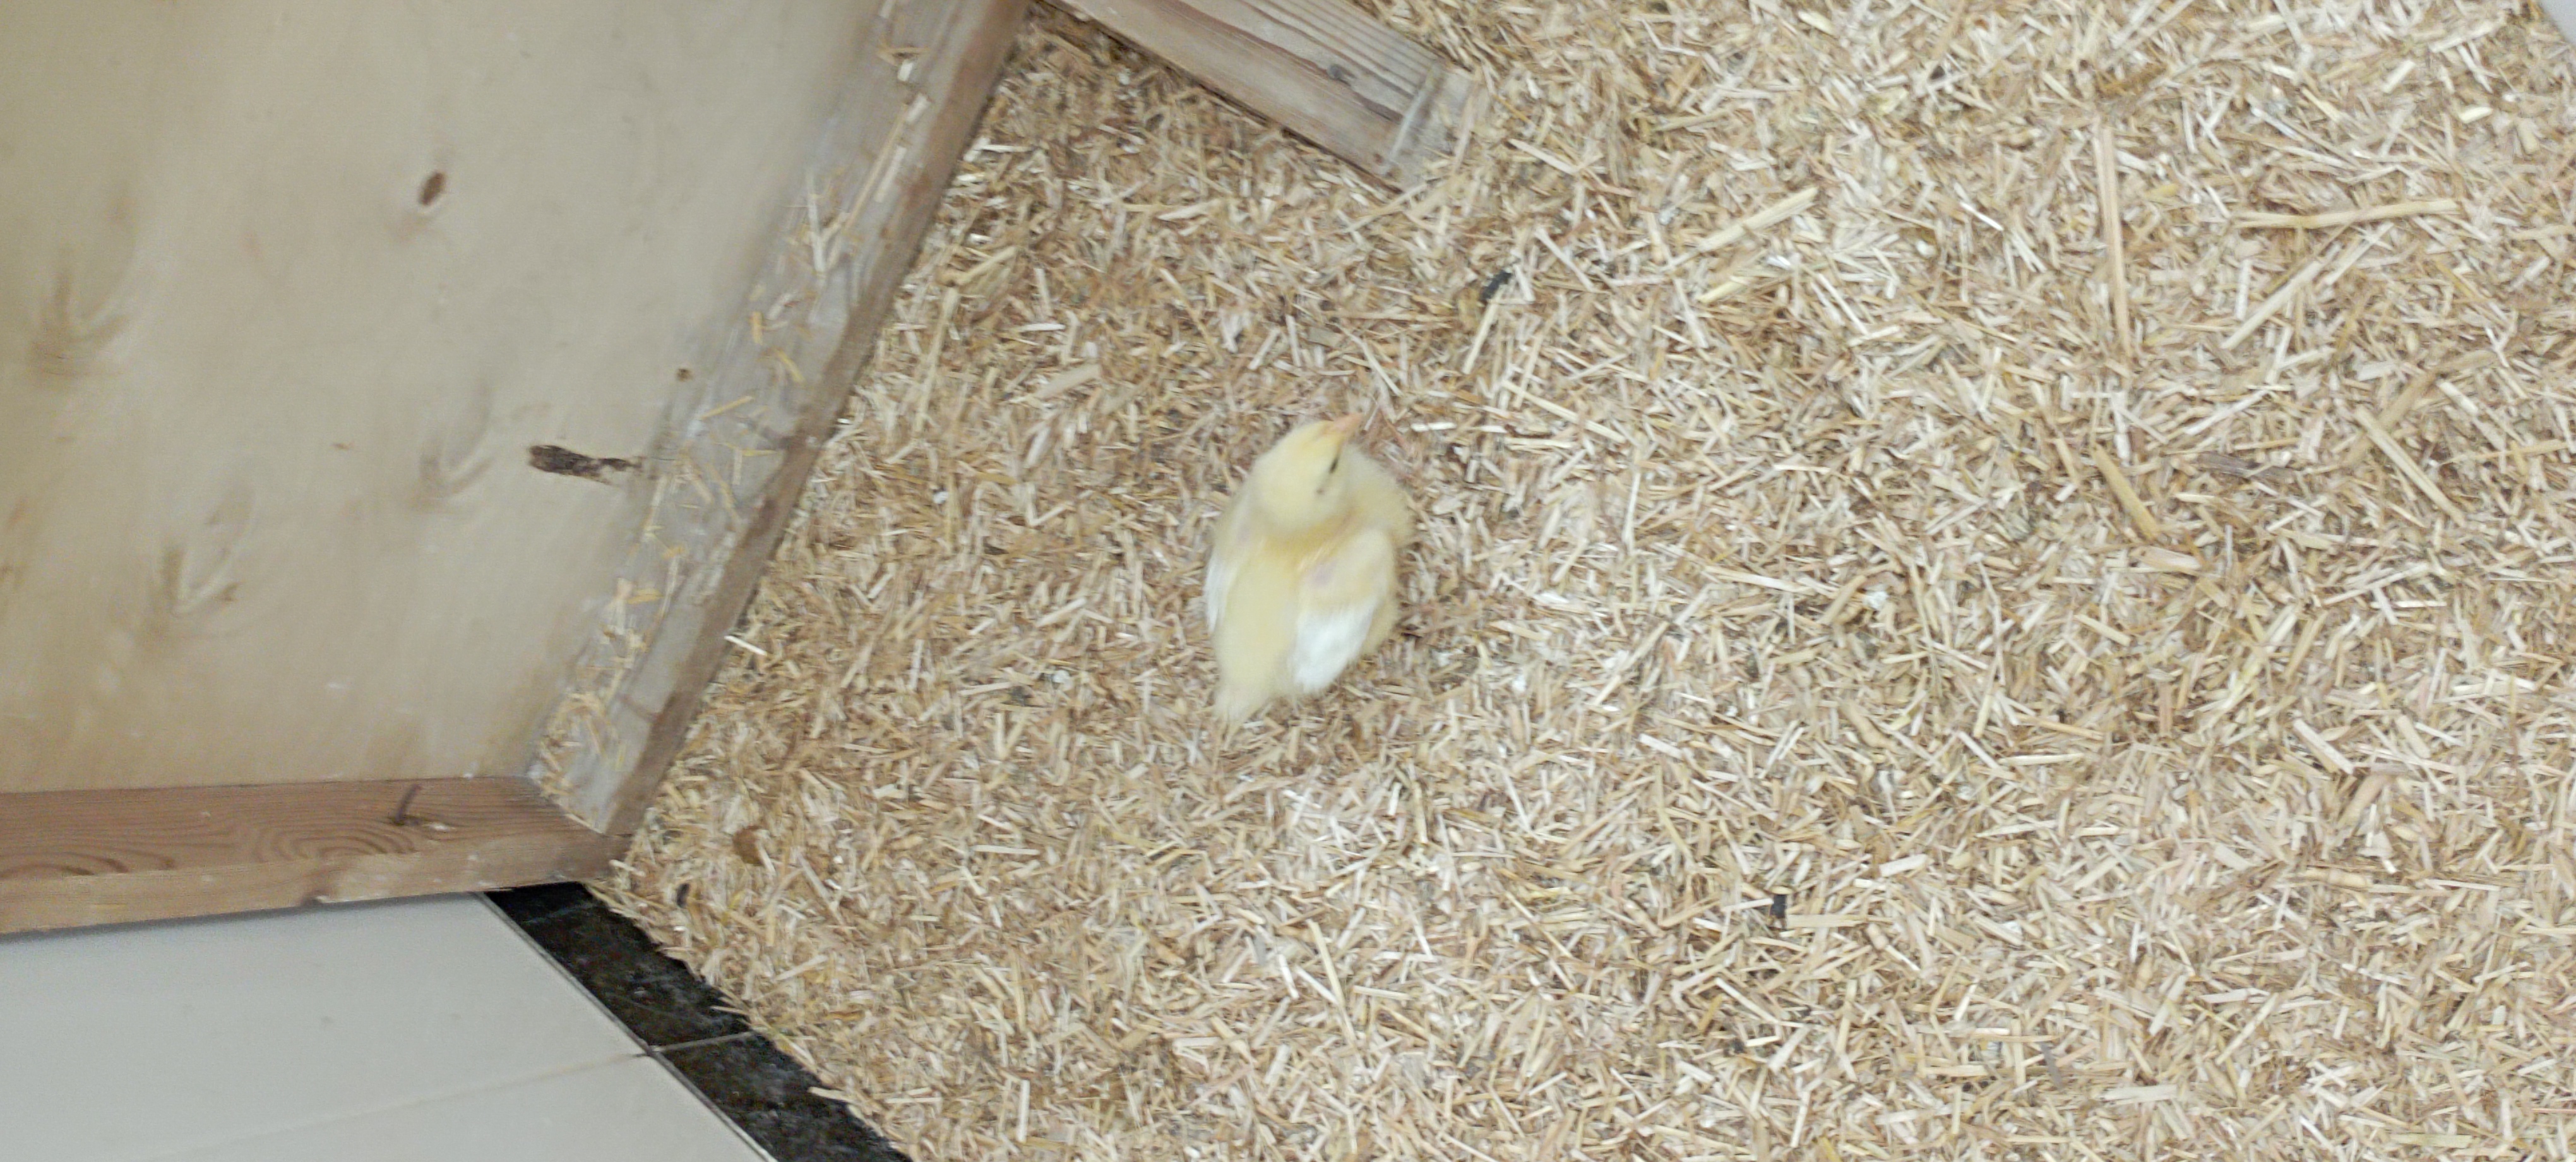
Weight: 190 g